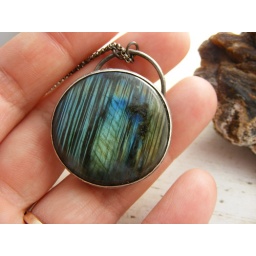
A wonderful striped labradorite stone set in a simple bezel that has been hand stamped &amp;quot;HAUNTED&amp;quot;.